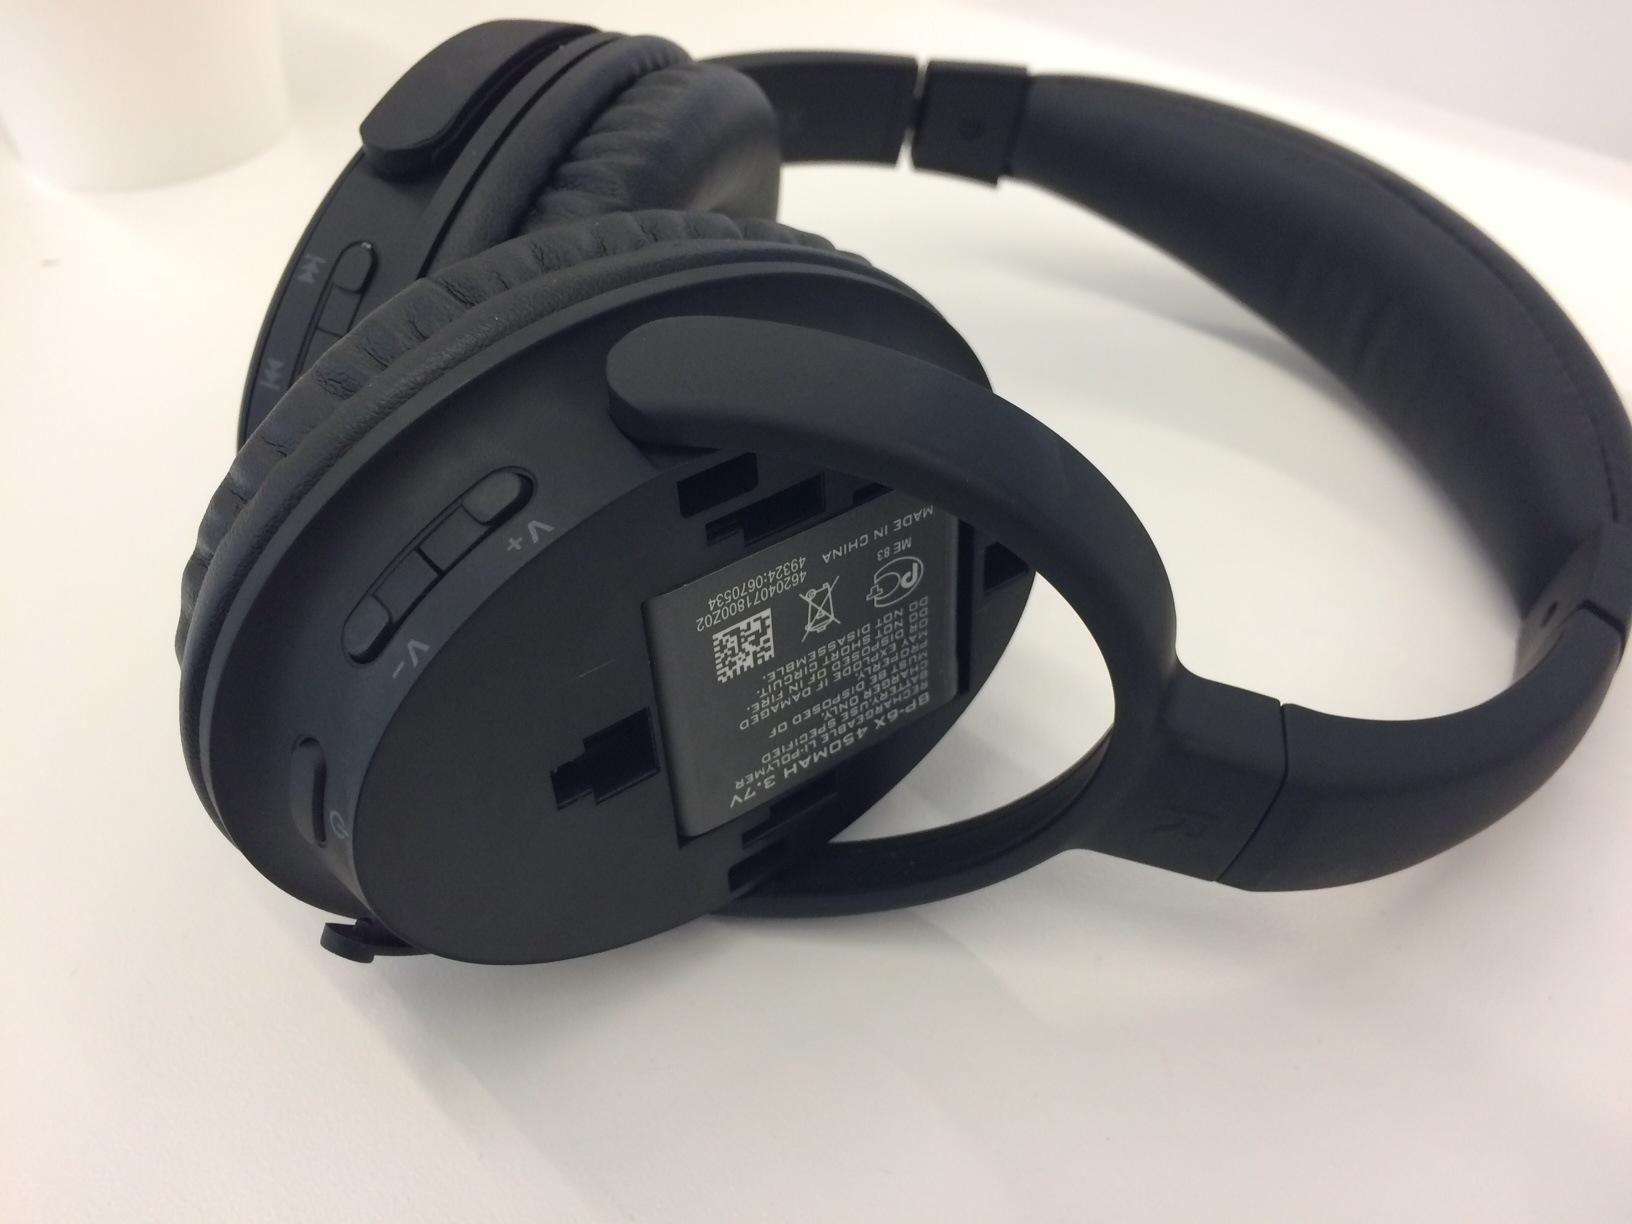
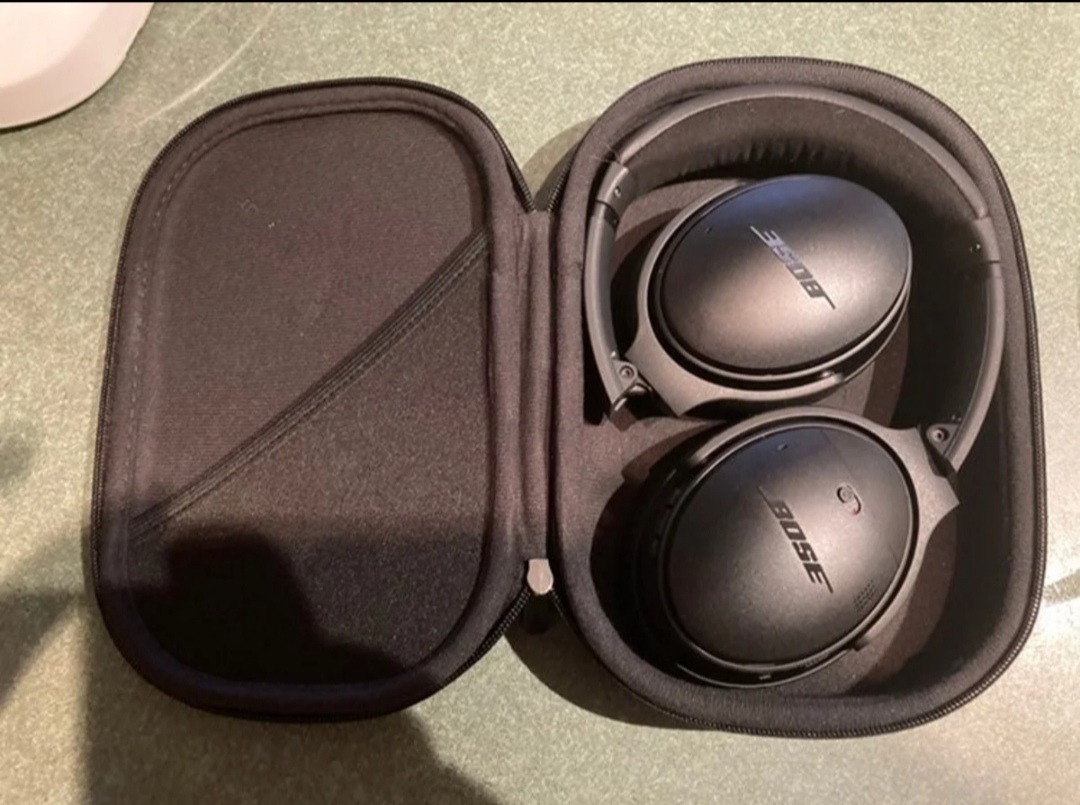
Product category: headphones
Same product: no